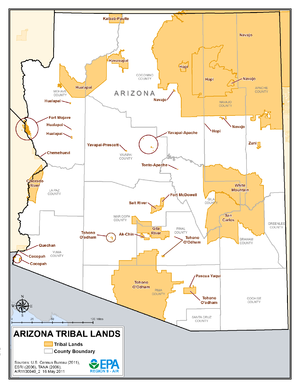
La démographie de l'Arizona recense les divers éléments utilisés permettant de décrire la population de l'État. Ils sont regroupés et analysés par différents organismes gouvernementaux et non gouvernementaux. Le dernier recensement exhaustif date de 2010. La fréquence est décennale. Les chiffres donnés entre deux recensements correspondent à des estimations. Au recensement de 2010, L'Arizona figure au 17ᵉ rang des États les plus peuplés des États-Unis avec 6 392 017 habitants alors qu'il est classé au 7ᵉ rang pour la superficie.